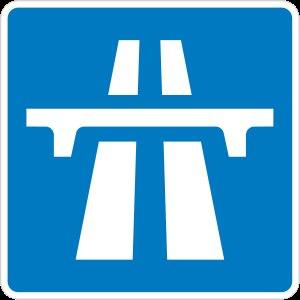
L'autoroute transmaghrébine est un projet d'autoroute maghrébine qui doit traverser la Mauritanie, le Sahara occidental, le Maroc, l'Algérie, la Tunisie et la Libye. Elle est composée d'un axe atlantique de Nouakchott à Rabat et d'un axe méditerranéen de Rabat à Tripoli passant par Alger et Tunis.